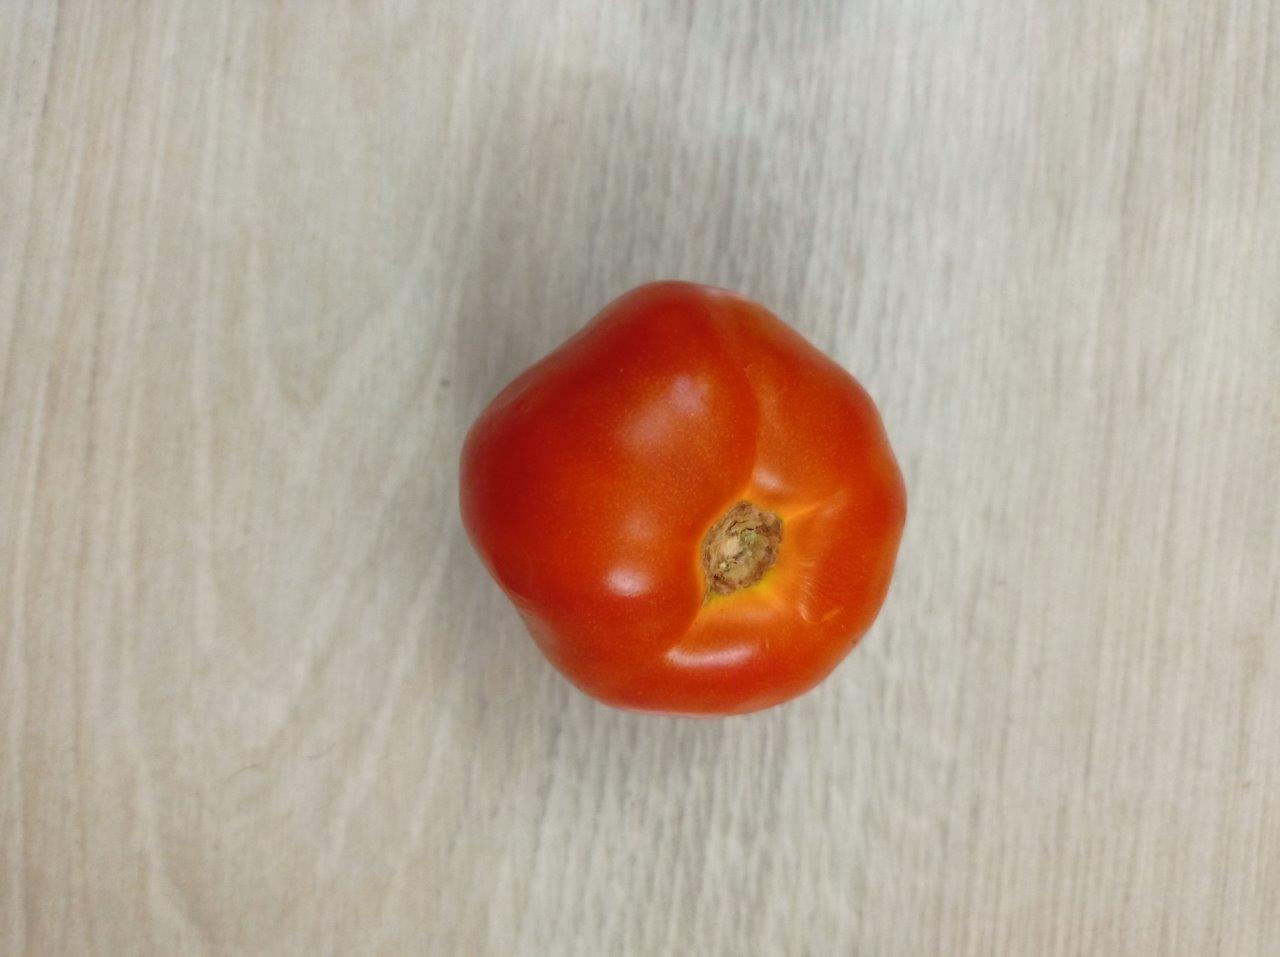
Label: Fresh